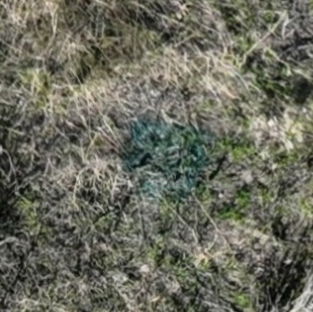
Month: october
Dye color: blue
Dye concentration: high